Hair drop

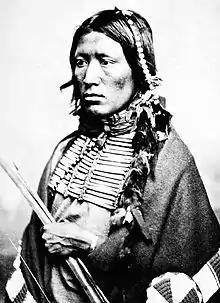
Nephew of Pacer (Iron Sack), head chief of the Kiowa-Apaches, wearing a hair drop

A hair drop is an ornament worn by men from Great Lakes and Plains tribes. It would be tied to the man's hair. The typical example consists of a quilled or beaded section on a strip of leather, which was later attached to an American buffalo tail. They could be over two feet long.